Elsa Laura Wolzogen

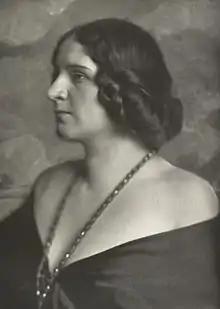
Elsa Laura von Wolzogen by Nicola Perscheid

Elsa Laura Seemann von Mangern von Wolzogen (5 August 1876 – 25 April 1945) was a German composer, lute player, and singer. She was born and grew up in Dresden, where her family owned a guesthouse which entertained well-known artists and scholars like Arthur Rubinstein. Elsa married Ernst von Wolzogen in 1902. Ernst had opened the 650-seat Buntes Theater in Berlin in 1901, one of the first cabarets in Germany. Elsa often sang and accompanied herself on lute at the theater, where Viennese composer Arnold Schoenberg conducted the house orchestra.